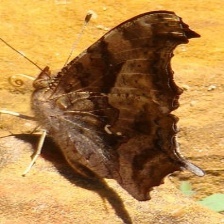
Species: QUESTION MARK
Butterfly family (ImageNet category): admiral